Hoopes House

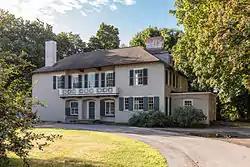

Hoopes House is a historic home located at Glens Falls, Warren County, New York. Designed by Boston architect Henry Forbes Bigelow, it was built in 1904 and is a rectangular, two story, stucco residence covered by a hipped roof sheathed with wood shingles. It features Dutch Colonial Revival style design elements. It was the home of Mary Pruyn Hoopes, the sister of Charlotte Pruyn Hyde. Charlotte Hyde was the founder of The Hyde Collection, an art museum adjacent to Hoopes House. The Hyde Collection owns Hoopes House.